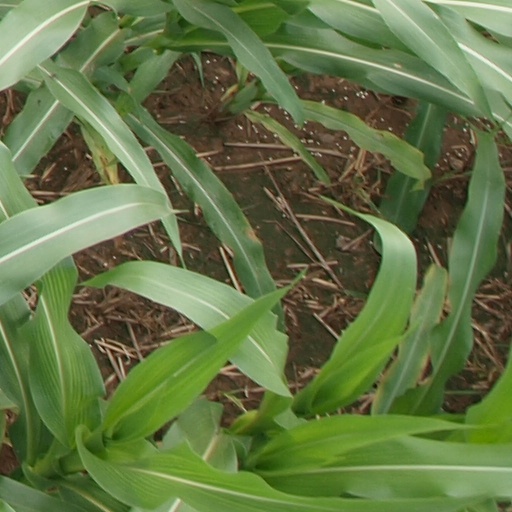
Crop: maize; corn